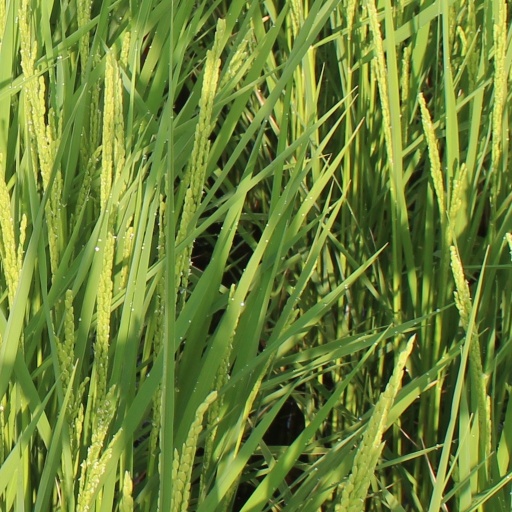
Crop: rice